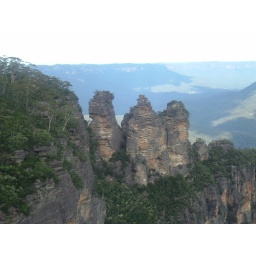
rock formation, blue mountains, near sydney